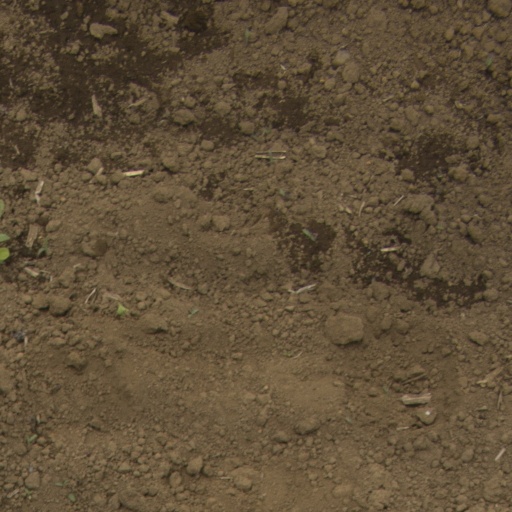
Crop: Jerusalem artichoke